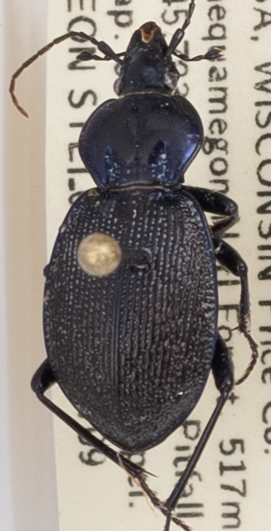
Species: Sphaeroderus stenostomus lecontei
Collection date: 2019-07-09
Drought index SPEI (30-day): -0.32
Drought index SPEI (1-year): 1.69
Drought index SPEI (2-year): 0.9